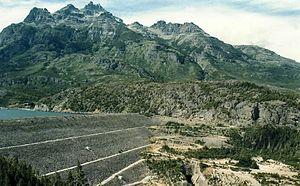
La province de Chubut est une province de l’Argentine, située en Patagonie, entre les 42ᵉ et 46ᵉ parallèles sud.
Le lac Amutui Quimei est un lac artificiel situé dans la province argentine de Chubut, en Patagonie.